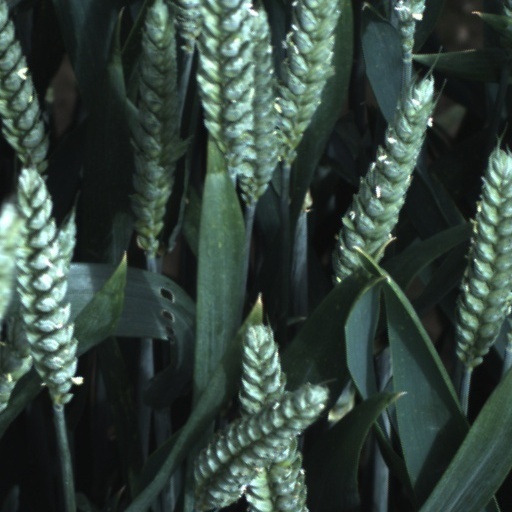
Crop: wheat